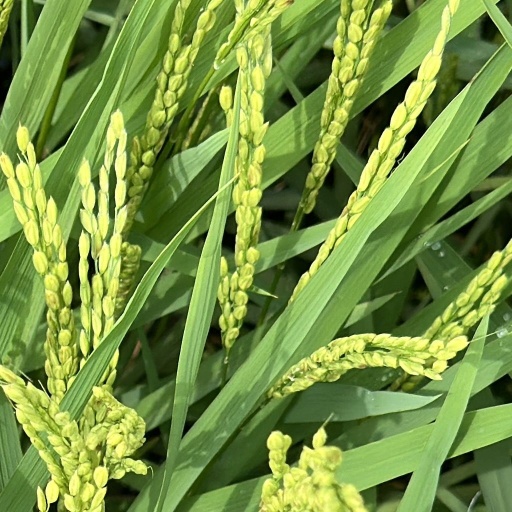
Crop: rice